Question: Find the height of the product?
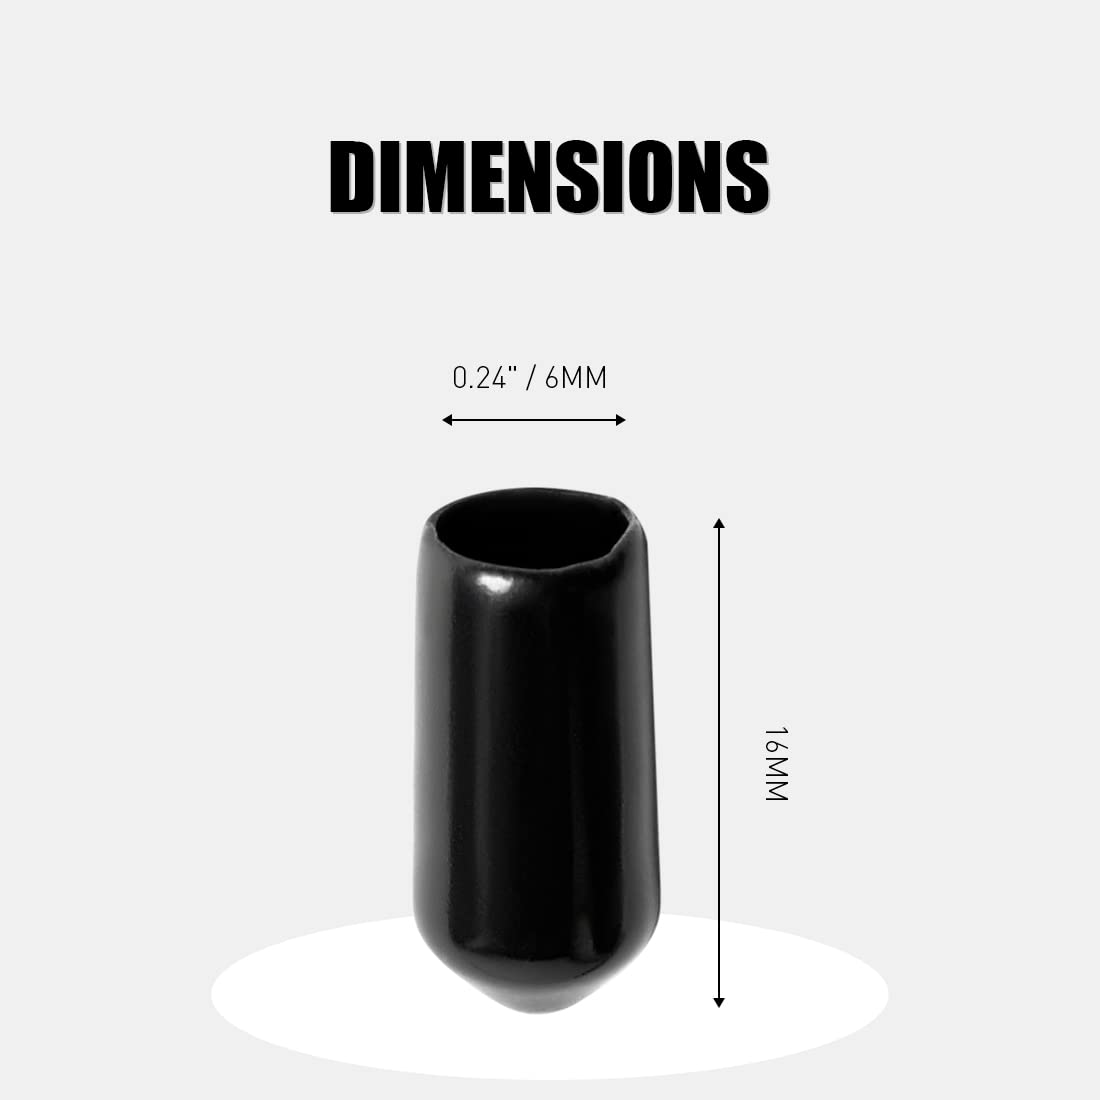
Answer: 16.0 millimetre